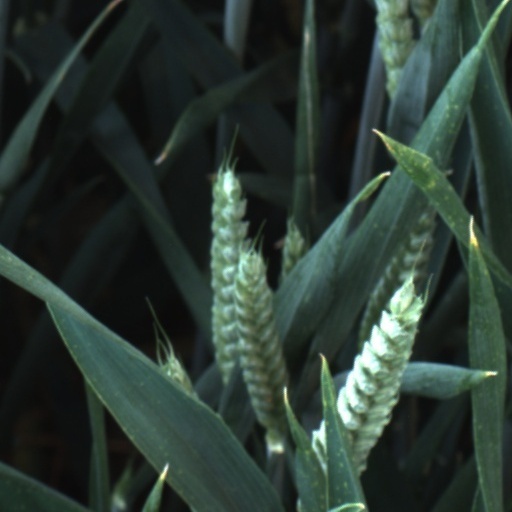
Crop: wheat